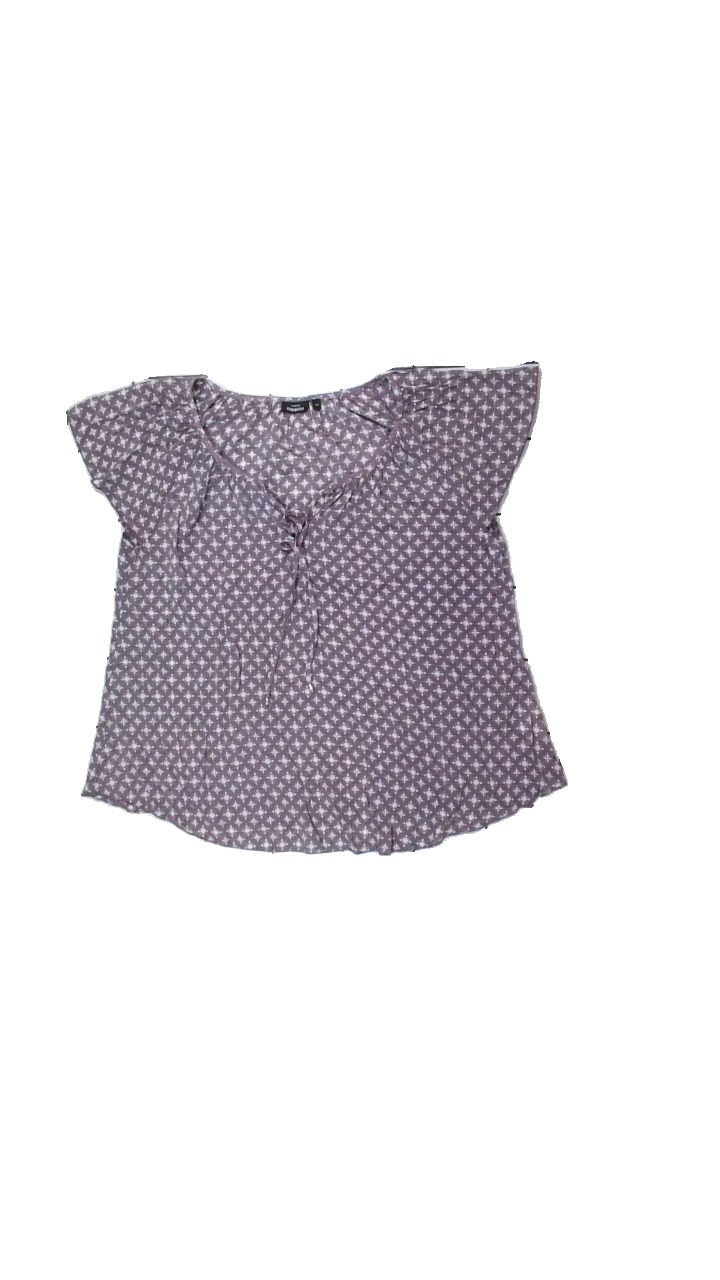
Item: Blouse (Ladies)
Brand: Kappahl
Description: blus med mönster
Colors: Red, Black, White, Blue
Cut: V-collar
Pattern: Geometric print
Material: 78% viskos 22% polyester
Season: All
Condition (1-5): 3
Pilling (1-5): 5
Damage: urtvättat
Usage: Reuse
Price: <50